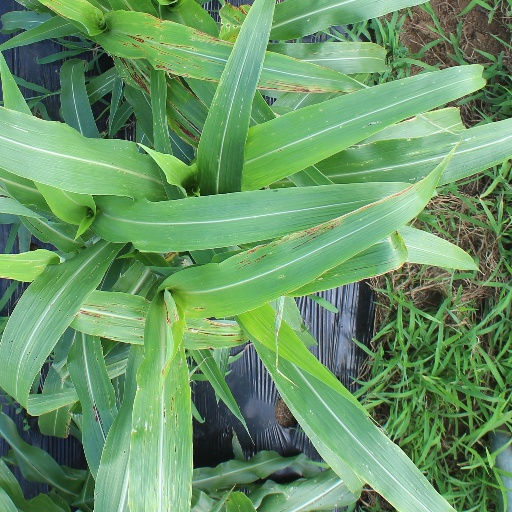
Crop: sorghum